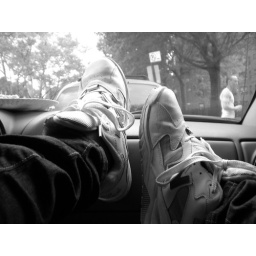
bored, sitting in the car infront of the bronx river projects